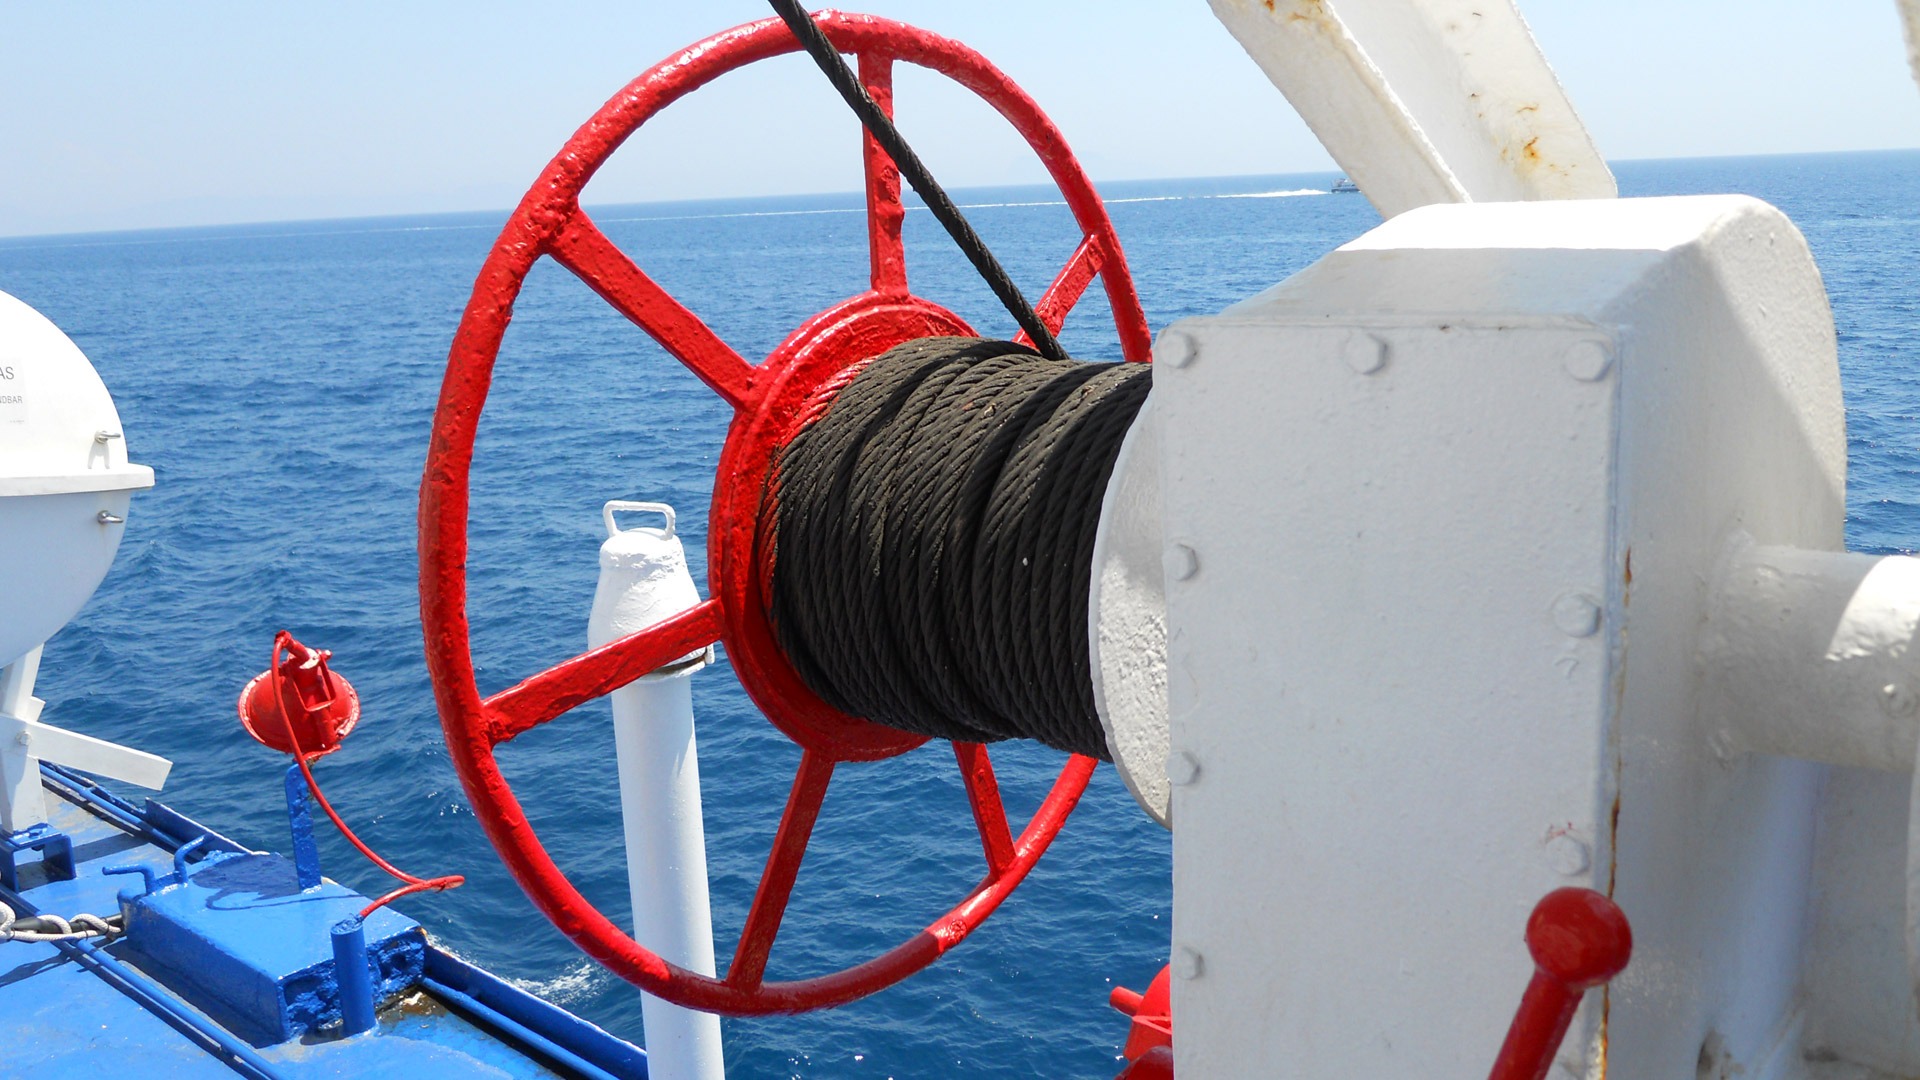
sea, ocean, rope, wind, transportation, vessel, vehicle, mast, machine, energy, product, ferry, nautical, winch, aircraft engine